NewNowNext Awards

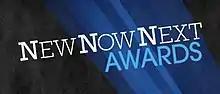
Logo 2008

The nominees were announced by Cazwell and Amanda Lepore. Hosts were Candis Cayne and Colman Domingo. Music acts were The Cliks, Dangerous Muse, Cyndi Lauper, and Lady Gaga (making her TV debut).